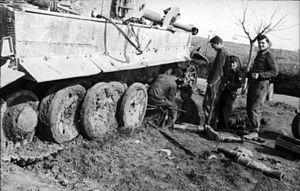
Le Tiger I, abréviation de Panzerkampfwagen VI Tiger Ausführung E - Sonderkraftfahrzeug 181, est un char de combat lourd allemand en service de 1942 à 1945, et l'un des chars les plus connus de la Seconde Guerre mondiale.